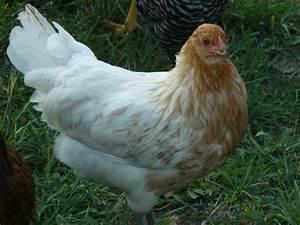
chicken